Who Wants to Be a Millionaire? (Ugandan game show)

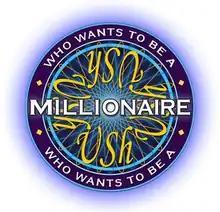
Logo

Who Wants to Be a Millionaire? is a Ugandan game show based on the original British format of "Who Wants to Be a Millionaire?". The show is hosted by Alan Kasujja. The main goal of the game is to win USh 25 million (about US$10,000) by answering 15 multiple-choice questions correctly. The show was broadcast from January 31, 2011 to 2012. It was shown on the private TV station NTV Uganda.